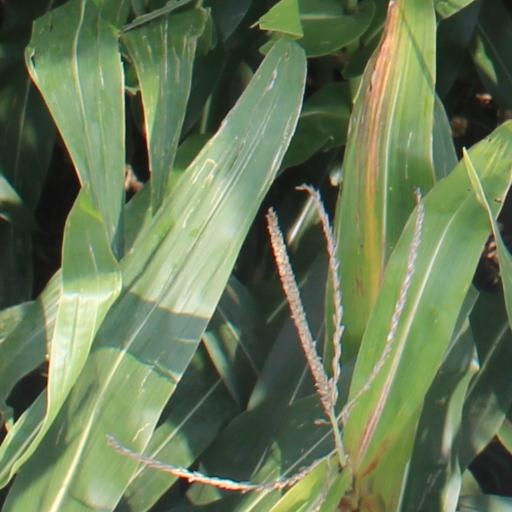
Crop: maize; corn